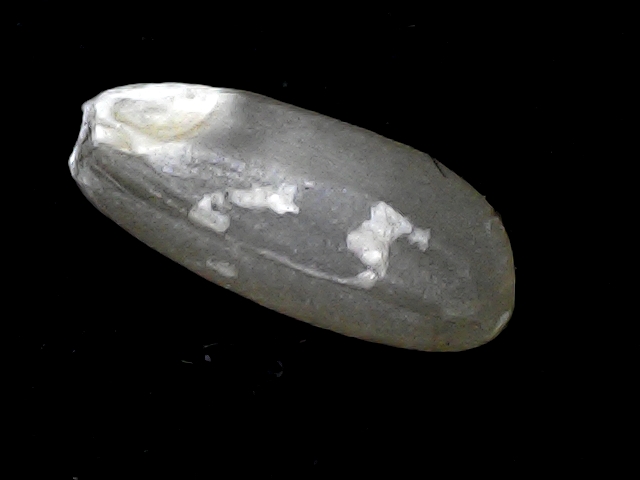
Rice variety: BD91